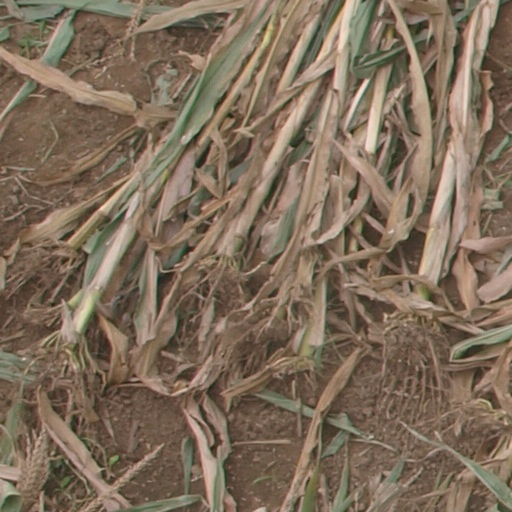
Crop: maize; corn